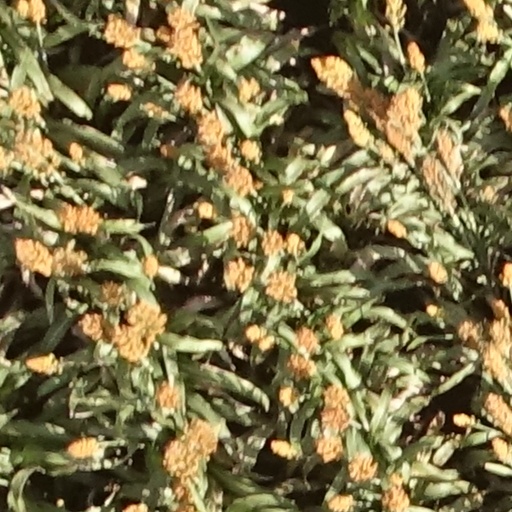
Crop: sorghum